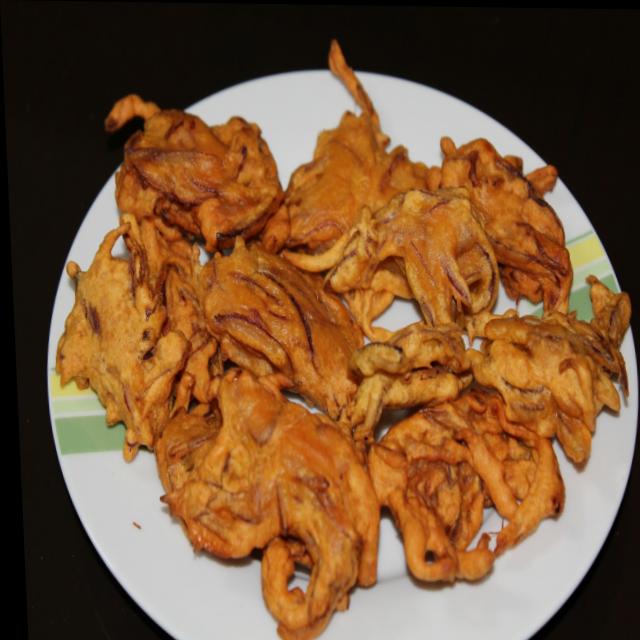
Dish: pakode